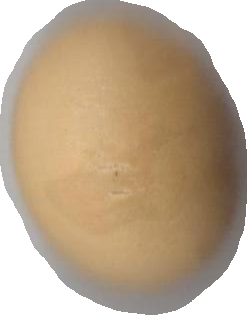
Variety: Dega